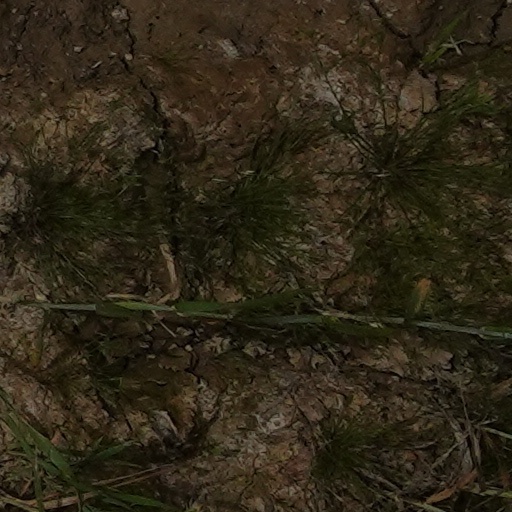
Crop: wheat